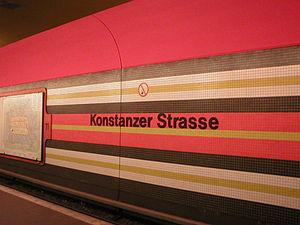
La liste des stations du métro de Berlin est une liste alphabétique complète des 173 stations du métro de Berlin. Des 96 quartiers de Berlin, 35 disposent d'au moins une station de métro. La plupart des stations se situent à Mitte, Kreuzberg et Charlottenbourg. L'importance du réseau métropolitain berlinois est indissociable des 166 stations de S-Bahn qui réseautent toute la ville pour un total de 339 stations.